Tropical cyclones in 2022

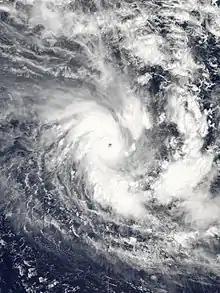
Cyclone Halima

On December 7, the FMS began to monitor a weak low pressure area that was located south of Suva, Fiji. The system began to organize and was classified as "01F". It later moved into TCWC Wellington's area of responsibility, where it was reclassified as a deepening non-tropical low. It was last noted on December 13, near New Zealand.